Mariano Rajoy

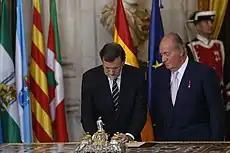
Rajoy is countersigning the organic law for the abdication of King Juan Carlos I (18 June 2014).

In light of these new revelations, High Court judge Pablo Ruz summoned Bárcenas to appear before him on 15 July. In this new appearance, Bárcenas admitted the payment of 50,000 euros in 2010 to Rajoy and Dolores de Cospedal. As a result of the scandal, all the opposition parties urged Rajoy to give an explanation to parliament, with the opposition Spanish Socialist Workers' Party threatening him with a censure motion should he refuse to come out and explain himself, and demanding his immediate resignation.